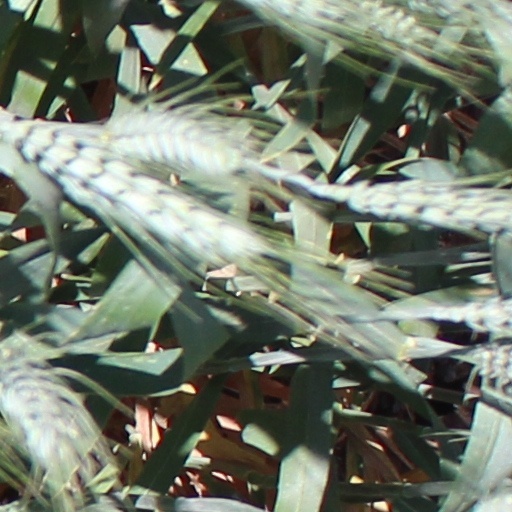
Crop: wheat